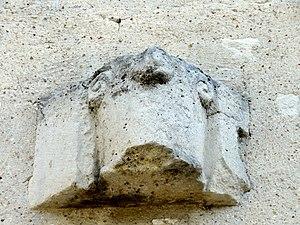
Bas-côté sud, chapiteau encastré dans le mur.
L'église Saint-Germain-l'Auxerrois est une église catholique paroissiale située à Presles, en France. Vers le milieu du XIIᵉ siècle, elle a été donnée au prieuré Saint-Martin-des-Champs de Paris. De cette époque datent ses éléments les plus anciens, dans la chapelle Saint-Joseph au nord du chœur. Sinon, hormis des grandes arcades potentiellement gothiques et un clocher très sobre également gothique du XIVᵉ siècle, l'église date pour l'essentiel de la fin du XVᵉ et du milieu du XVIᵉ siècle, et est de style gothique flamboyant. Elle a été retouchée à l'époque moderne, et la façade date seulement de 1876. Si la nef et son bas-côté sud sont des constructions assez sommaires, le chœur et la chapelle de la Vierge, qui l'accompagne au sud, sont bâtis avec soin et voûtés d'ogives. Les deux premiers arcs-doubleaux du chœur retombent sur des chapiteaux corinthiens, et la forme en anse de panier des voûtes indique également la Renaissance, mais les piliers ondulés de l'abside et leurs chapiteaux sont néanmoins flamboyants.